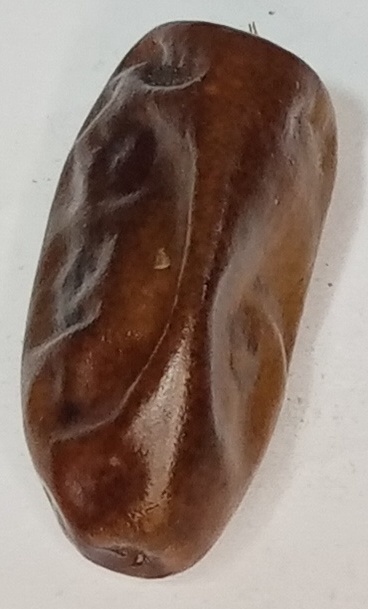
Variety: gajar
Size: small
Grade: grade-3